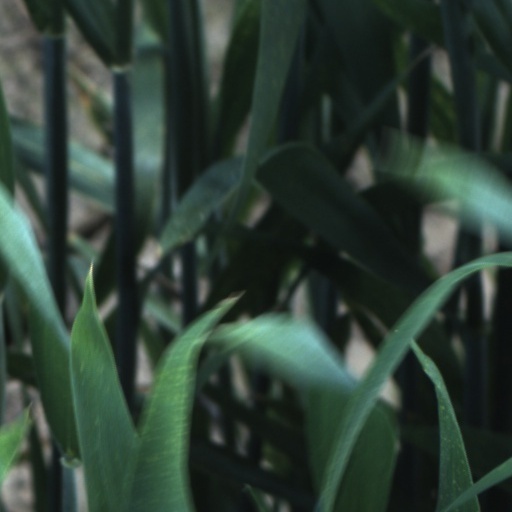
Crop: wheat